Valery Leontiev

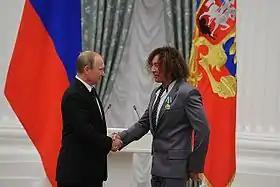
Leontiev receives the Order of Friendship from Russian President Vladimir Putin, 31 July 2014

Valery Leontiev is married to bass guitarist Lyudmila Isakovich. The couple have been together since 1972. However, officially their marriage was registered only in 1998. The artist's wife lives in Miami.